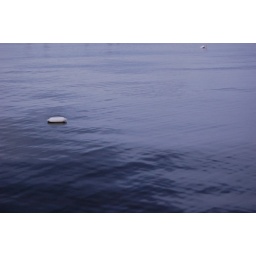
A buoy sitting on top of the water taken off the landing in Rockland, Maine